Douban

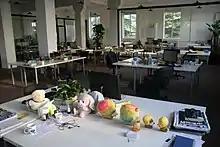
Office of Douban.com

Douban has attracted a large number of intellectuals who are eager to discuss social issues. This makes Douban vulnerable to censorship by the Chinese government. Douban reviews all content posted on the website, preventing some material from being posted in the first place, and taking down other materials after the fact.